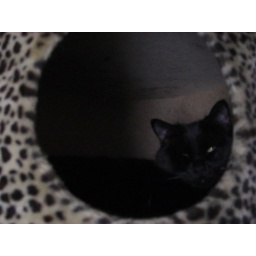
Long string of freya in cat tree